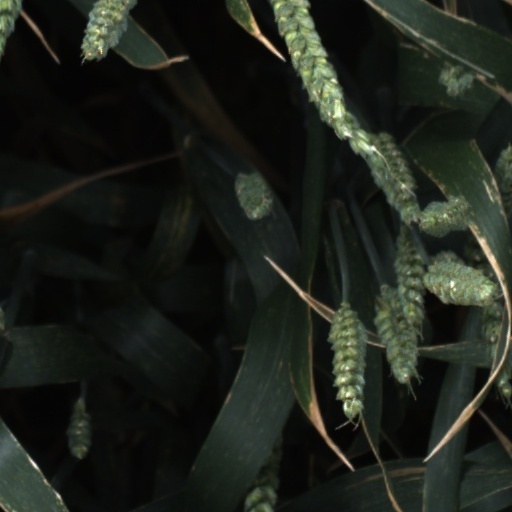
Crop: wheat